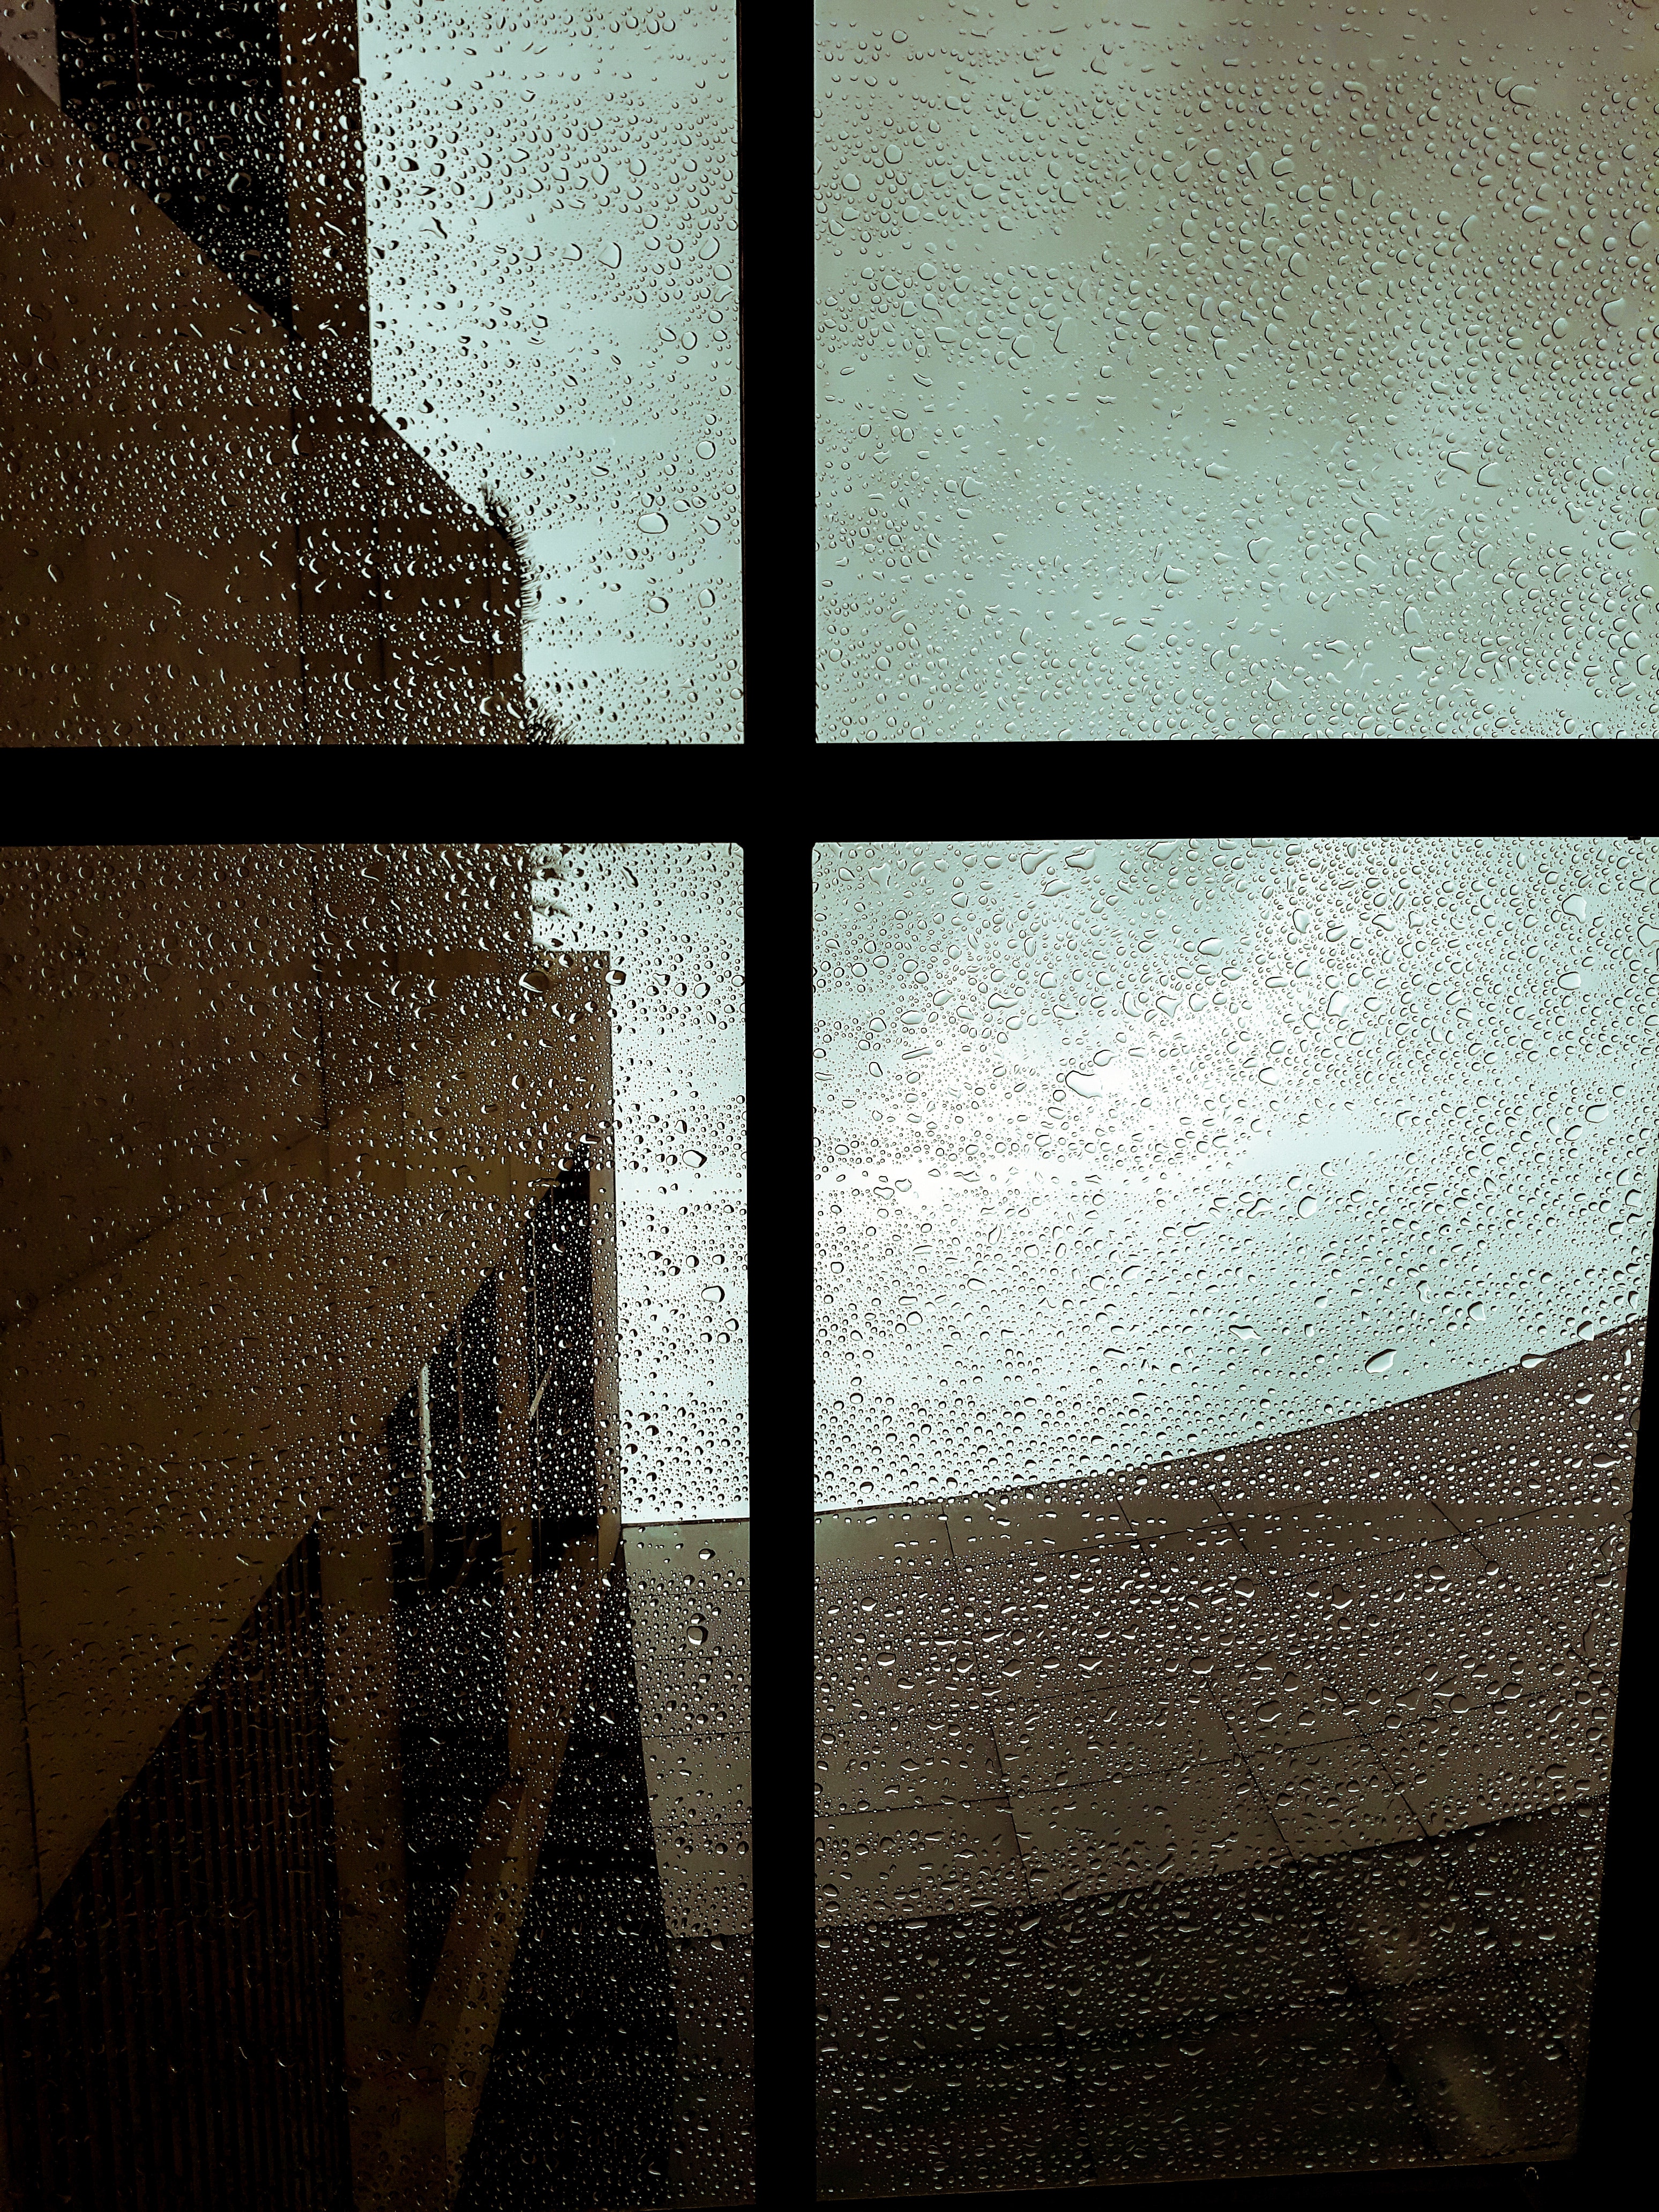
water, line, light, wall, Tints and shades, glass, sky, window, reflection, shadow, architecture, floor, Material property, Transparent material, room, photography, pattern, daylighting, square, rectangle, door, flooring, tile, metal, rain